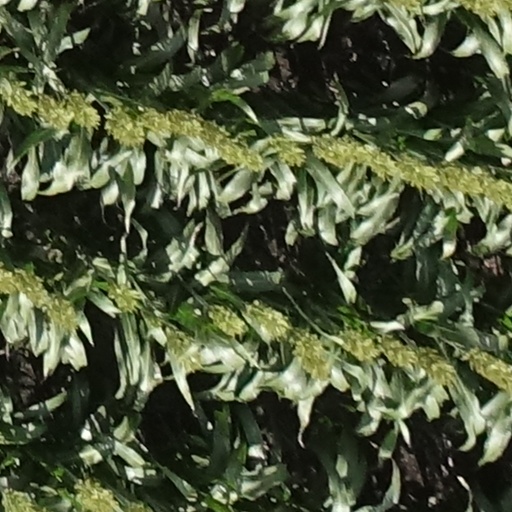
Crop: sorghum